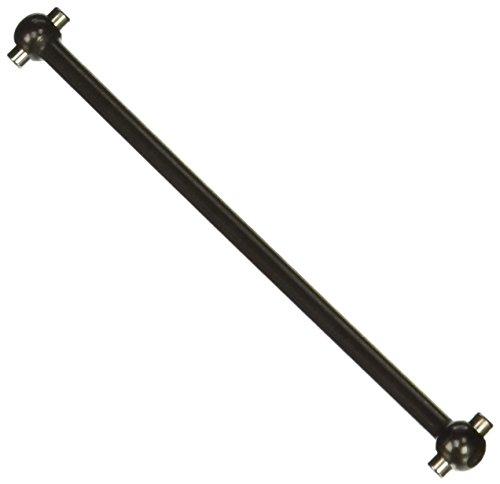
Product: Redcat Racing BS933-001 Center Front Drive Shaft
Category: Toys & Games | Hobbies | Remote & App Controlled Vehicles & Parts | Remote & App Controlled Vehicle Parts | Power Plant & Driveline Systems | Rotor Shafts
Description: Genuine Redcat Racing Replacement part  BS933-001.
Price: $6.34
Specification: ProductDimensions:4x0.2x0.2inches|ItemWeight:1.6ounces|ShippingWeight:0.96ounces(Viewshippingratesandpolicies)|DomesticShipping:ItemcanbeshippedwithinU.S.|InternationalShipping:ThisitemcanbeshippedtoselectcountriesoutsideoftheU.S.LearnMore|ASIN:B00400EAWK|Itemmodelnumber:BS933-001|Manufacturerrecommendedage:14yearsandup